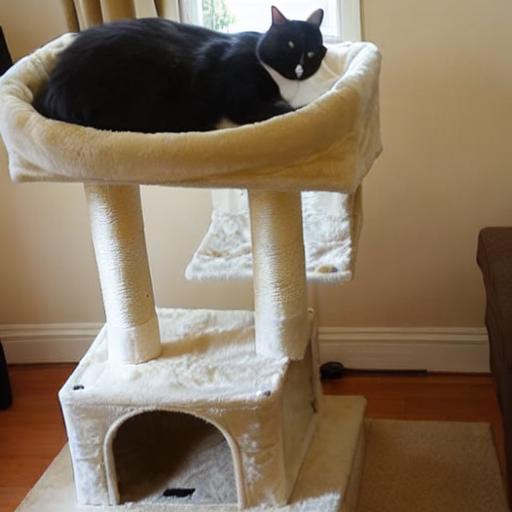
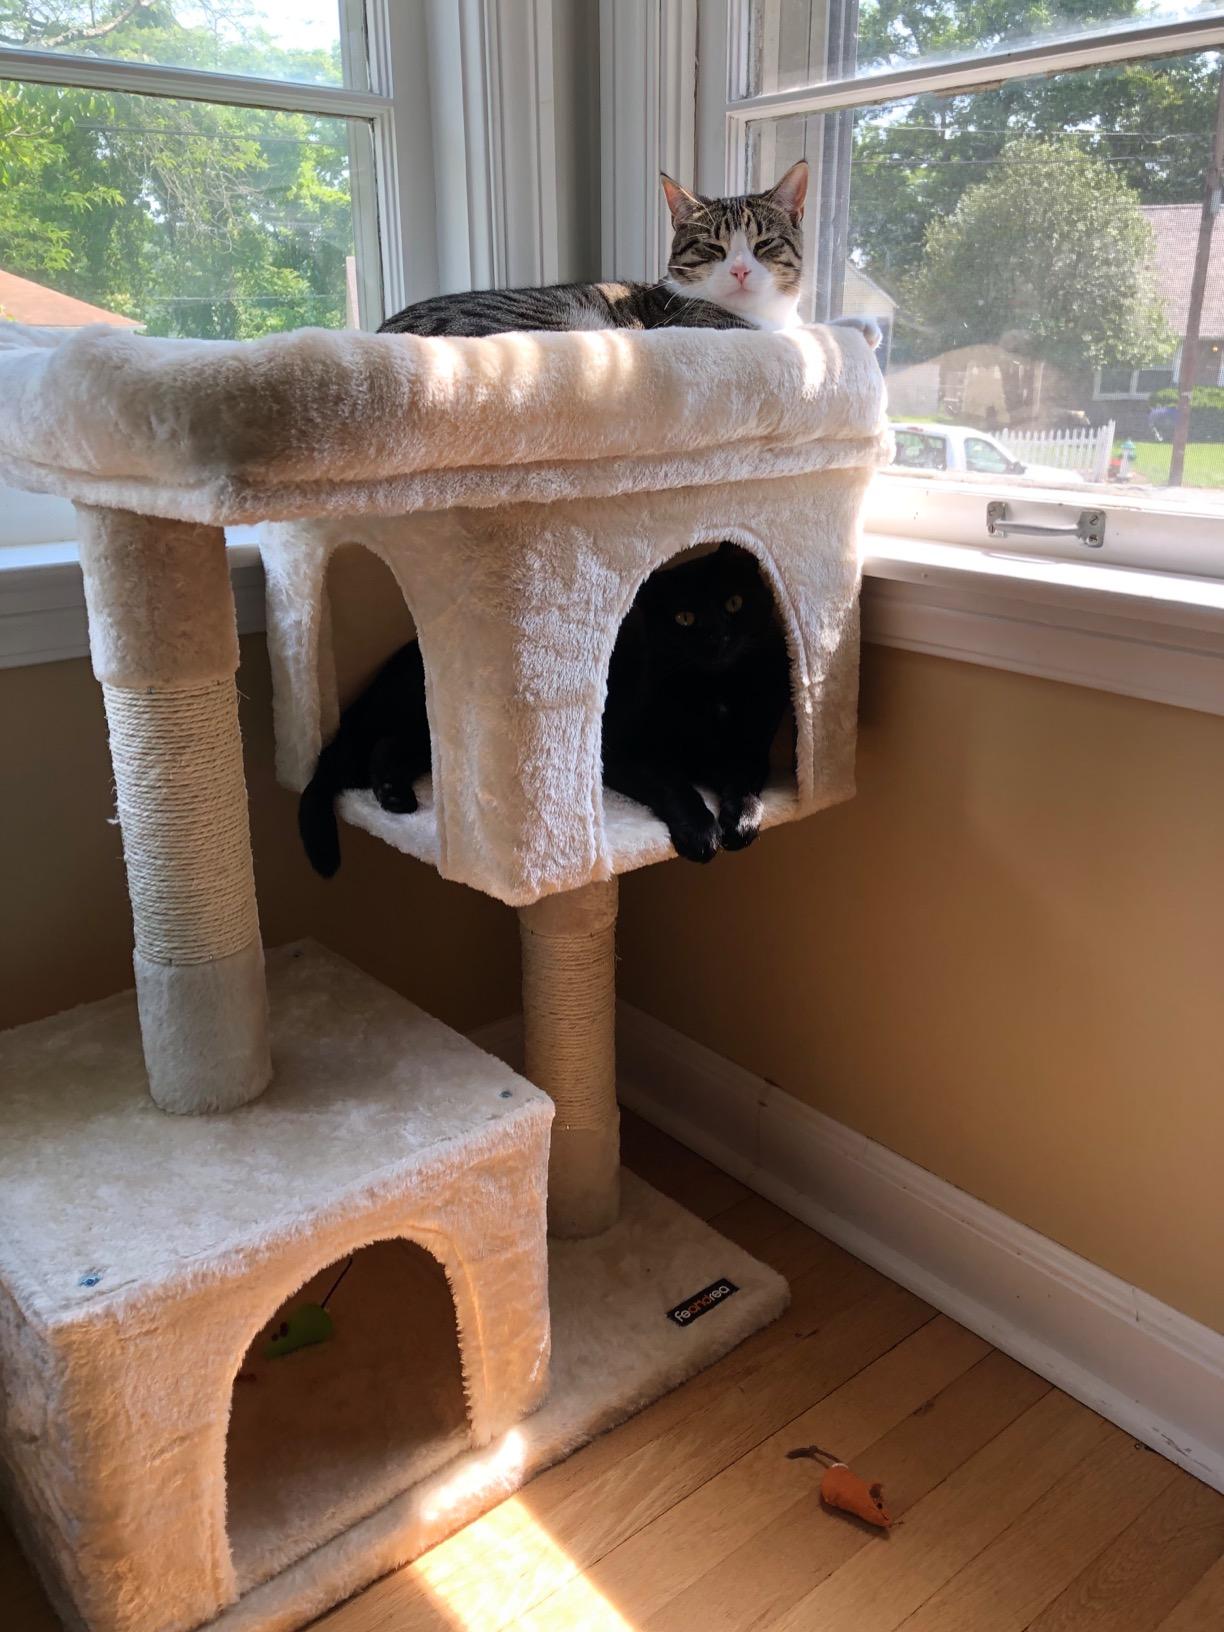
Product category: items_cat tree
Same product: no